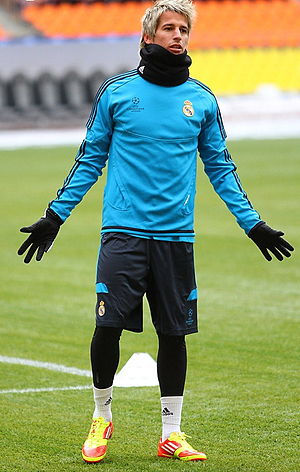
Fábio Coentrão
Fábio Alexandre da Silva Coentrão er en portugisisk fodboldspiller som spiller for Sporting Lissabon på lån fra Real Madrid og det portugisiske fodboldlandshold. Tidligere i karrieren opererede han oftest som winger, men de seneste sæsoner har han spillet som venstre back.